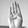
ASL letter: B